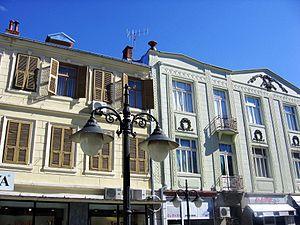
La Macédoine du Nord, en forme longue la république de Macédoine du Nord, est un pays d'Europe du Sud situé dans la péninsule des Balkans.